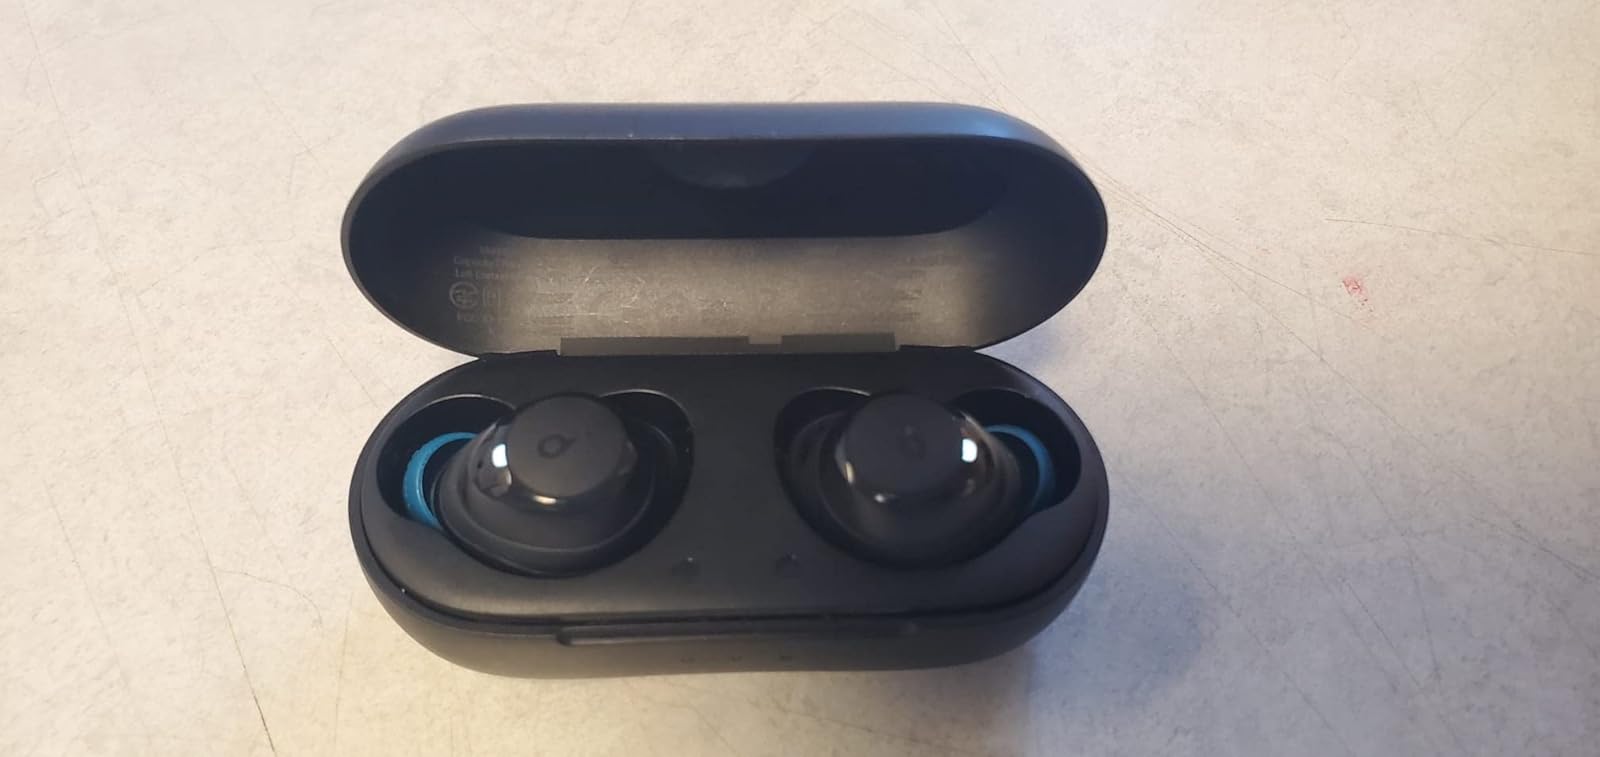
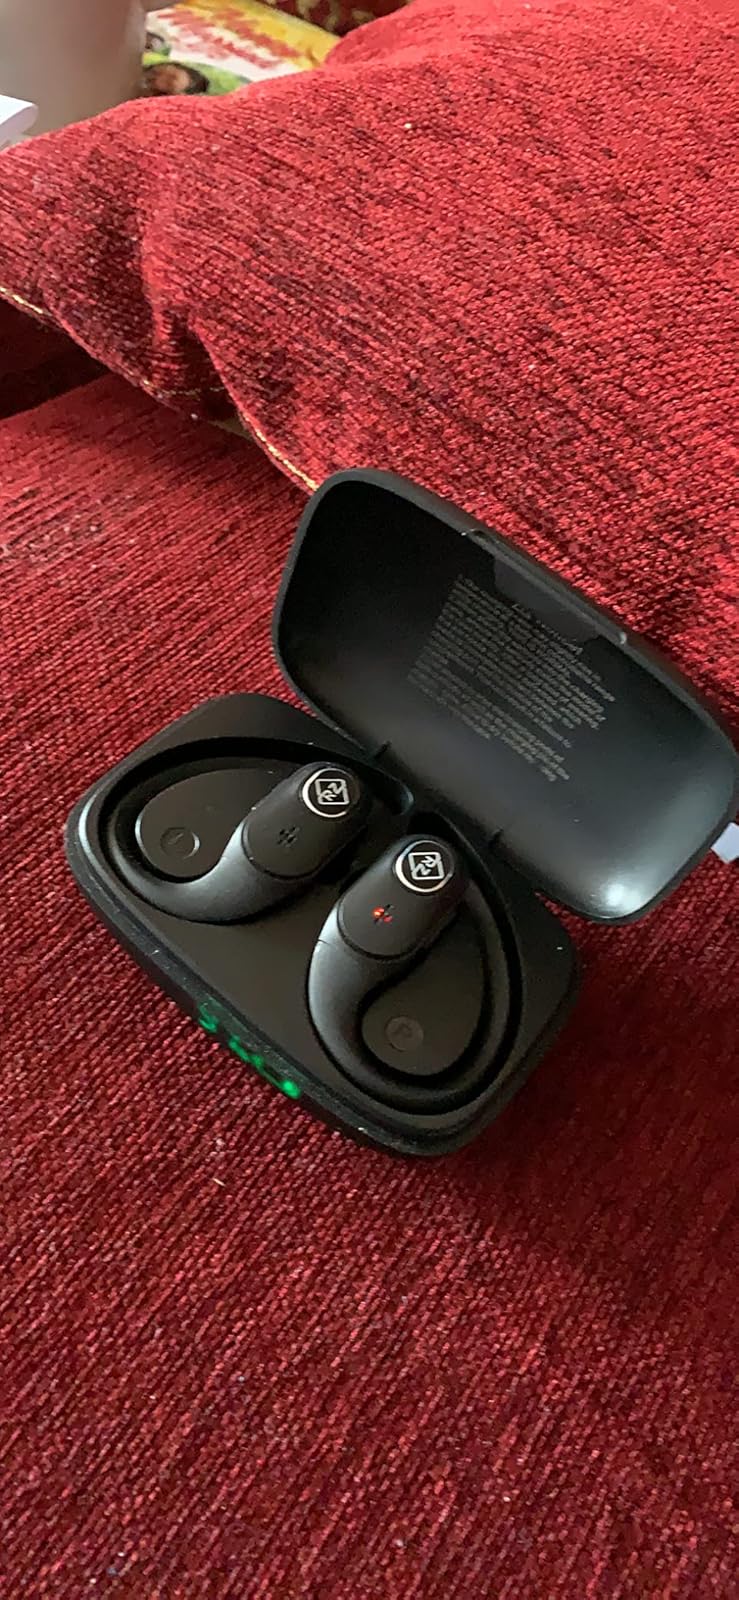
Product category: earbuds
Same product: no